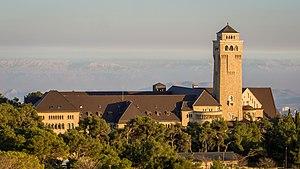
Le mont des Oliviers est une colline à l'est de Jérusalem ; il englobe en fait les deux collines situées immédiatement au nord de celle-ci. Le lieu est important pour les trois religions abrahamiques.